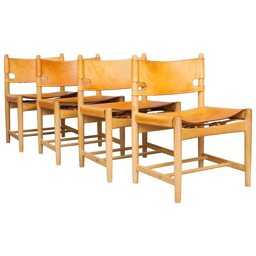
for around the dining table ?